Unknown Woman (1969 film)

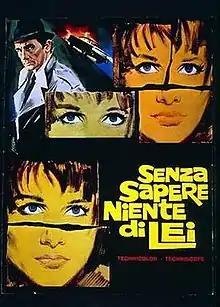

Unknown Woman is a 1969 Italian giallo film produced and directed by Luigi Comencini. It is based on the novel "La morale privata" by Antonio Leonviola. For this film Paola Pitagora was awarded with a Silver Ribbon for best actress.